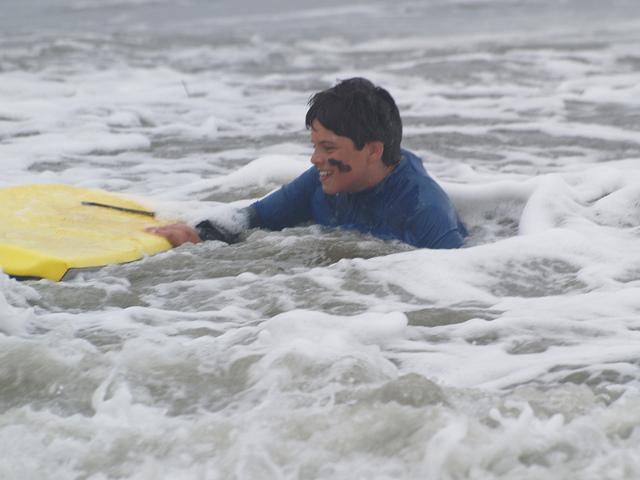
I hope the strong waves does not pull the boy down.